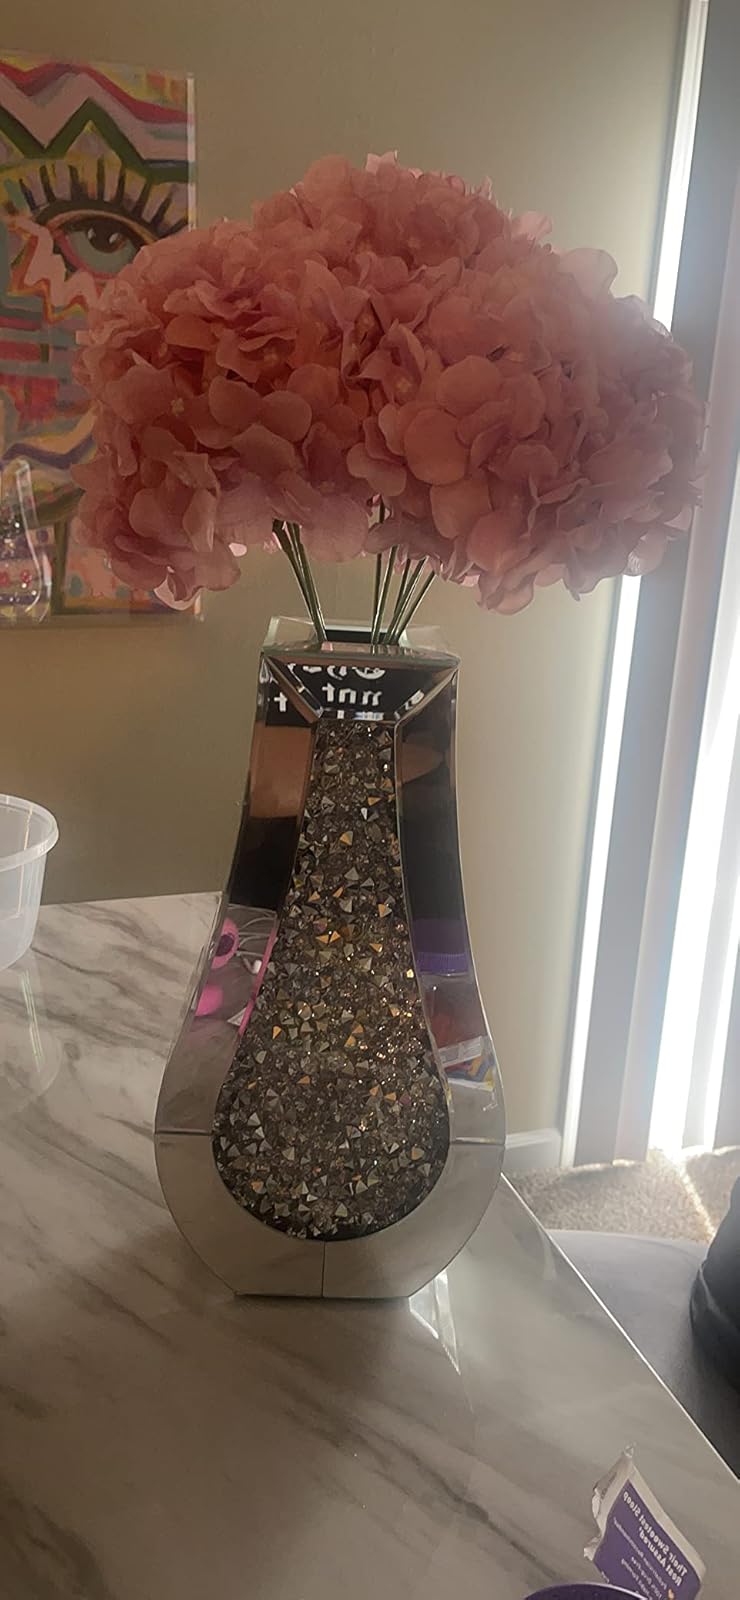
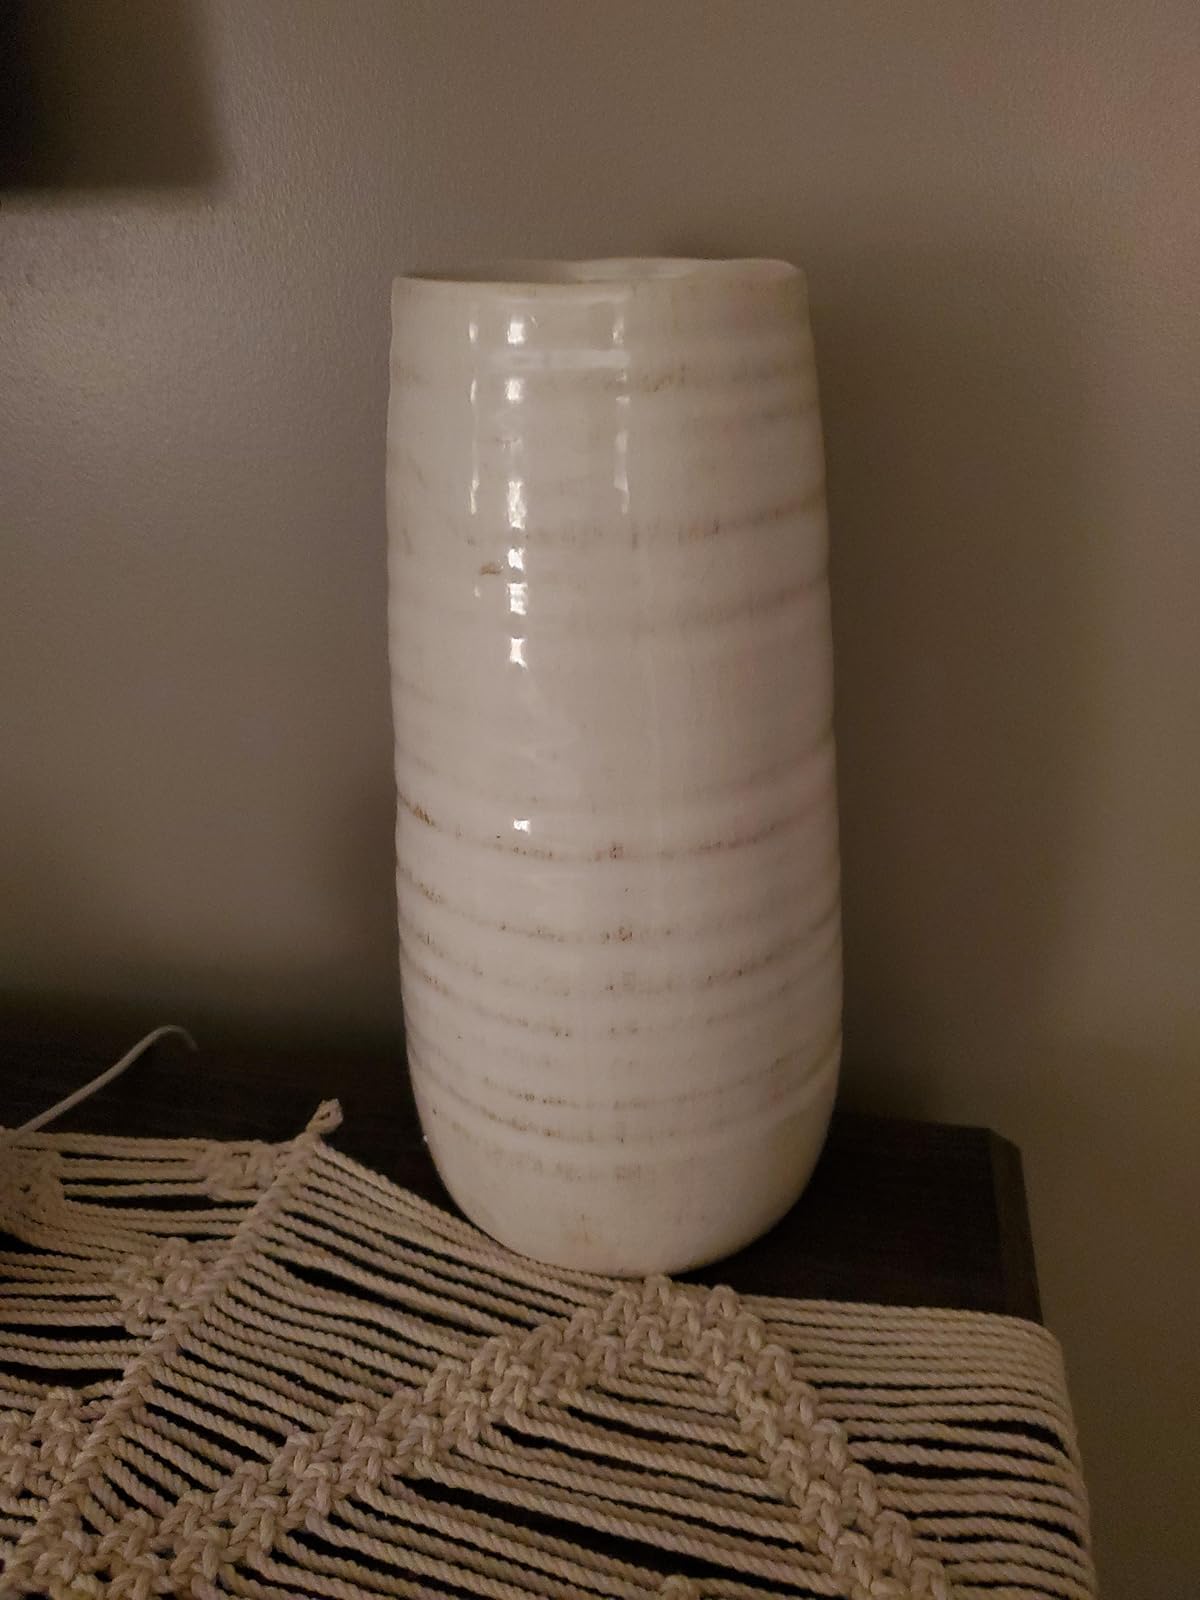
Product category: vase
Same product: no